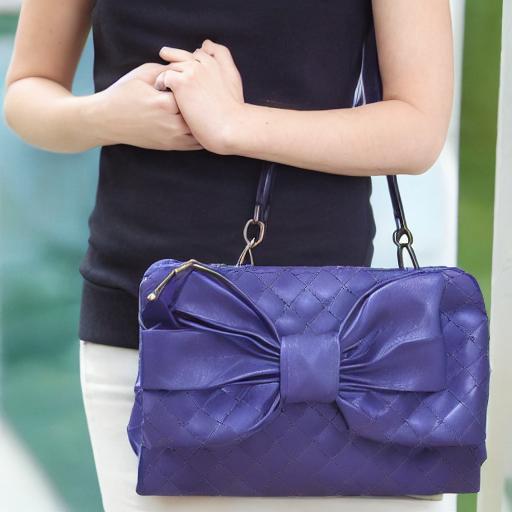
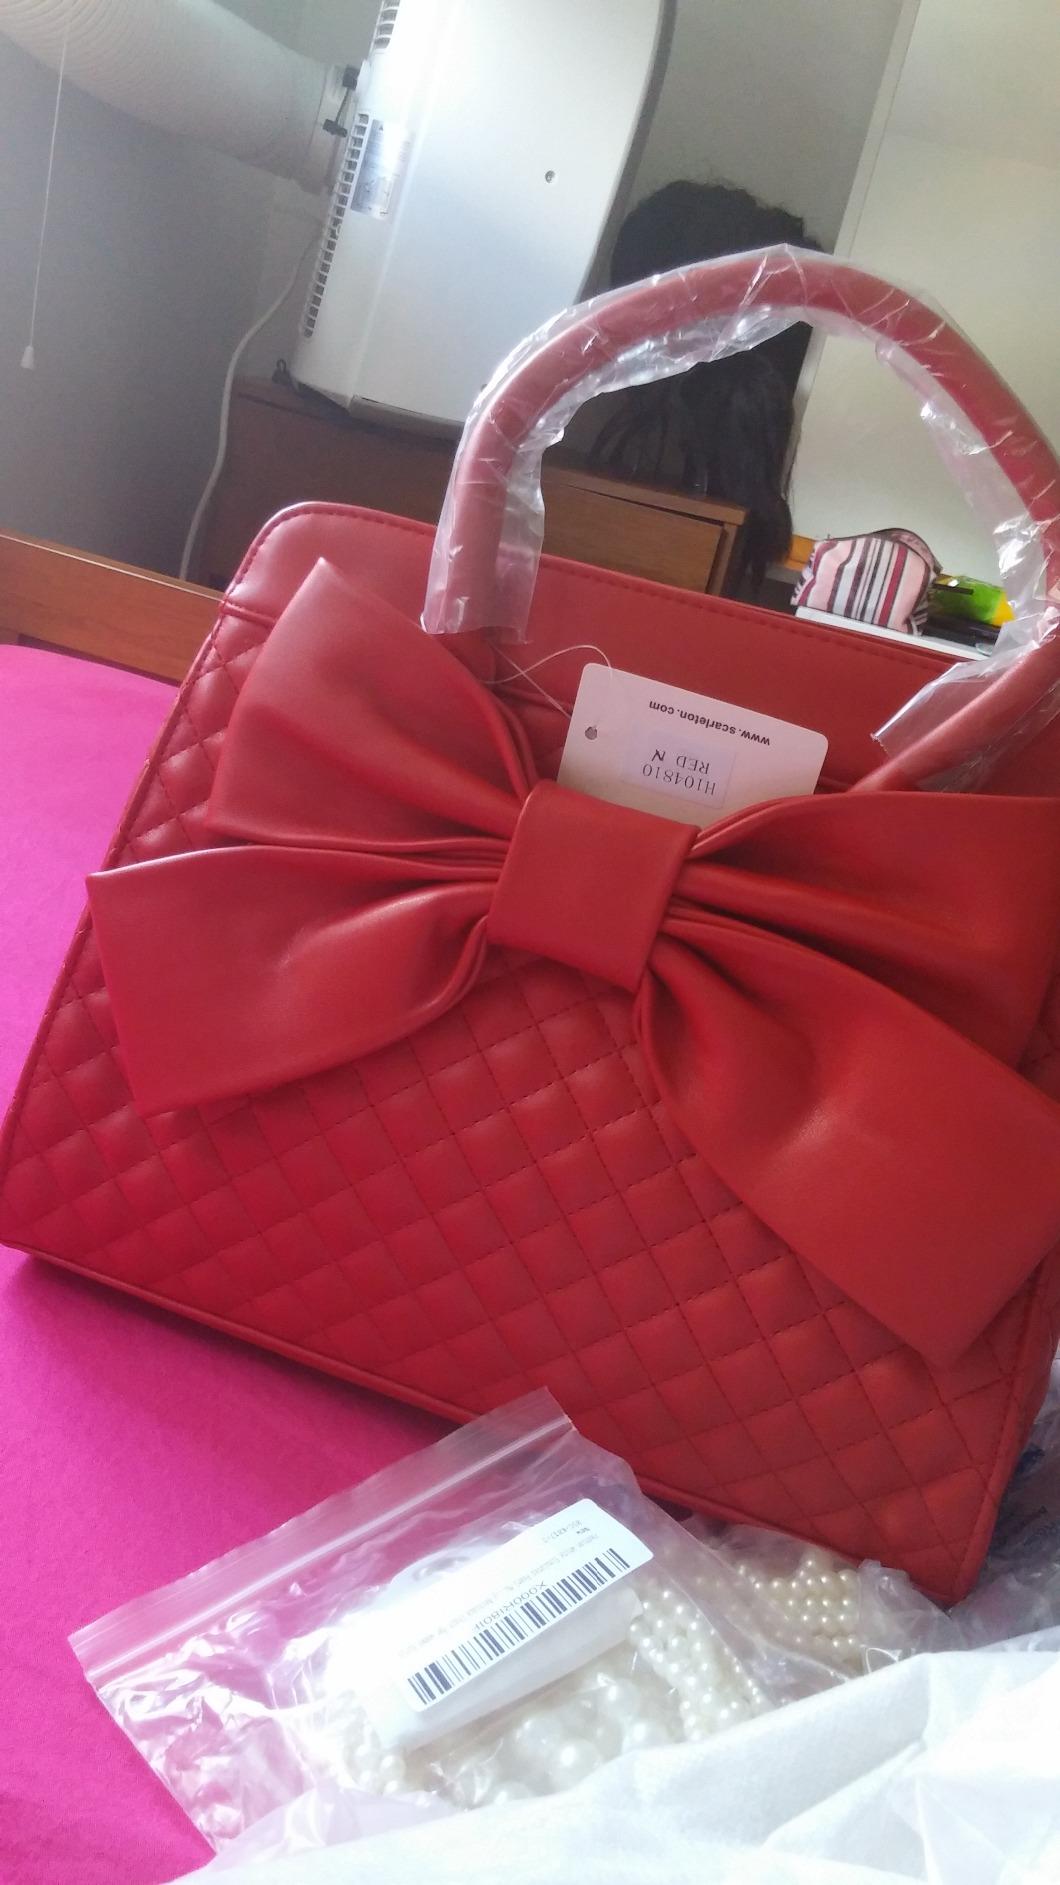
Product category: accessories_handbag
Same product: no